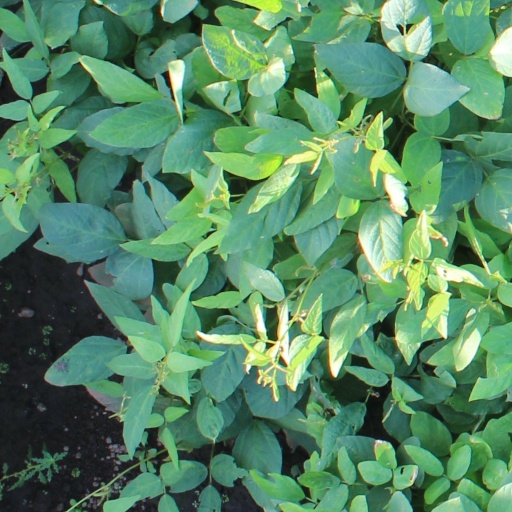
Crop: soybean